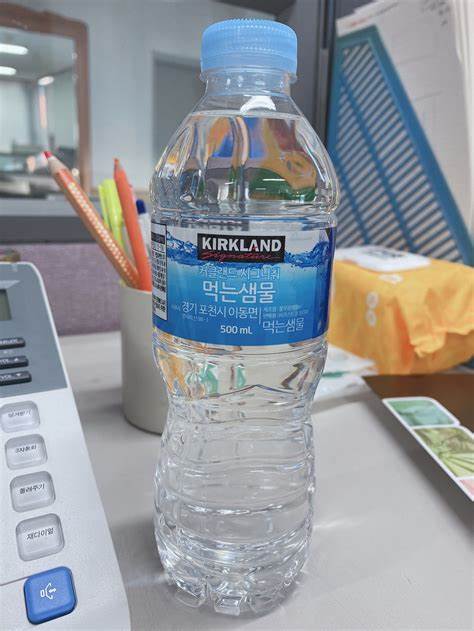
Label: plastic